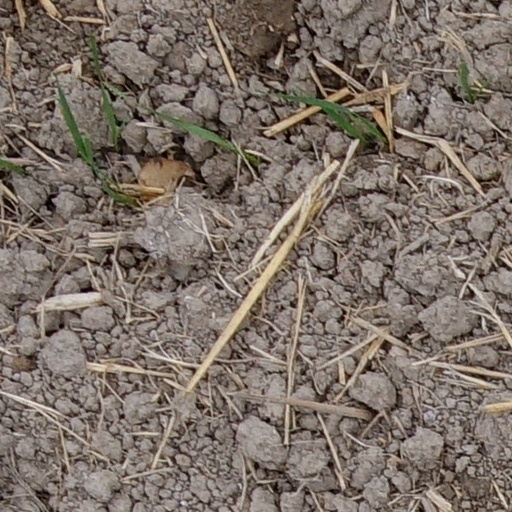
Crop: wheat